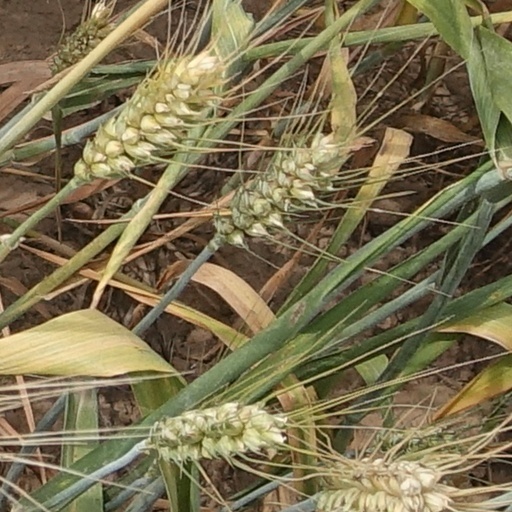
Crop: wheat